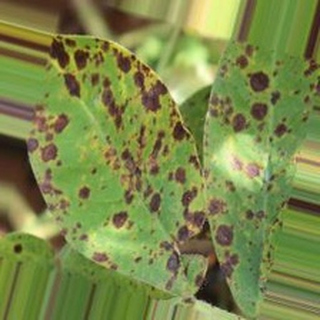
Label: groundnut_late_leaf_spot